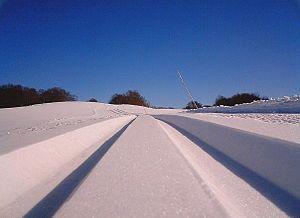
Hiver 2008/2009
Le col de Légal est une station de sports d'hiver d'Auvergne-Rhône-Alpes se situant sur la commune de Saint-Projet de Salers et Girgols, dans le département du Cantal, à 28 km d'Aurillac.